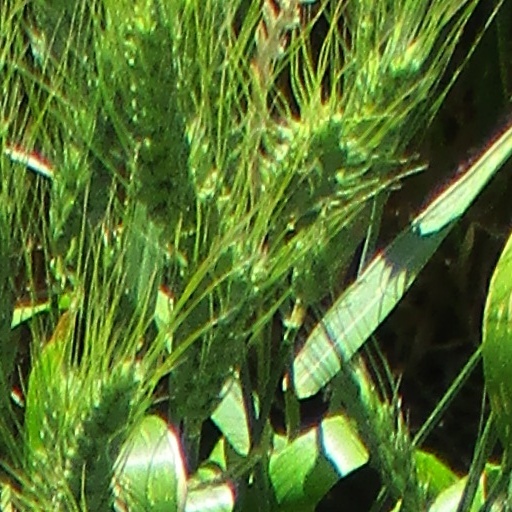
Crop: wheat